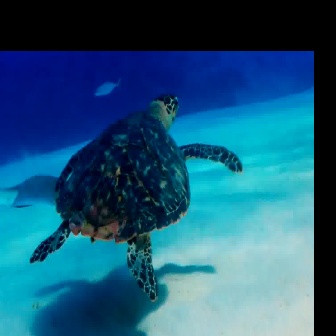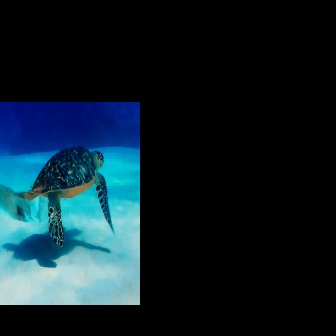
  Please identify the target specified by the bounding box [28,88,243,303] in the first image and locate it in the second image. Return the coordinates in [x_min,y_min,x_max,y_max] format.
Answer: [12,144,116,248]